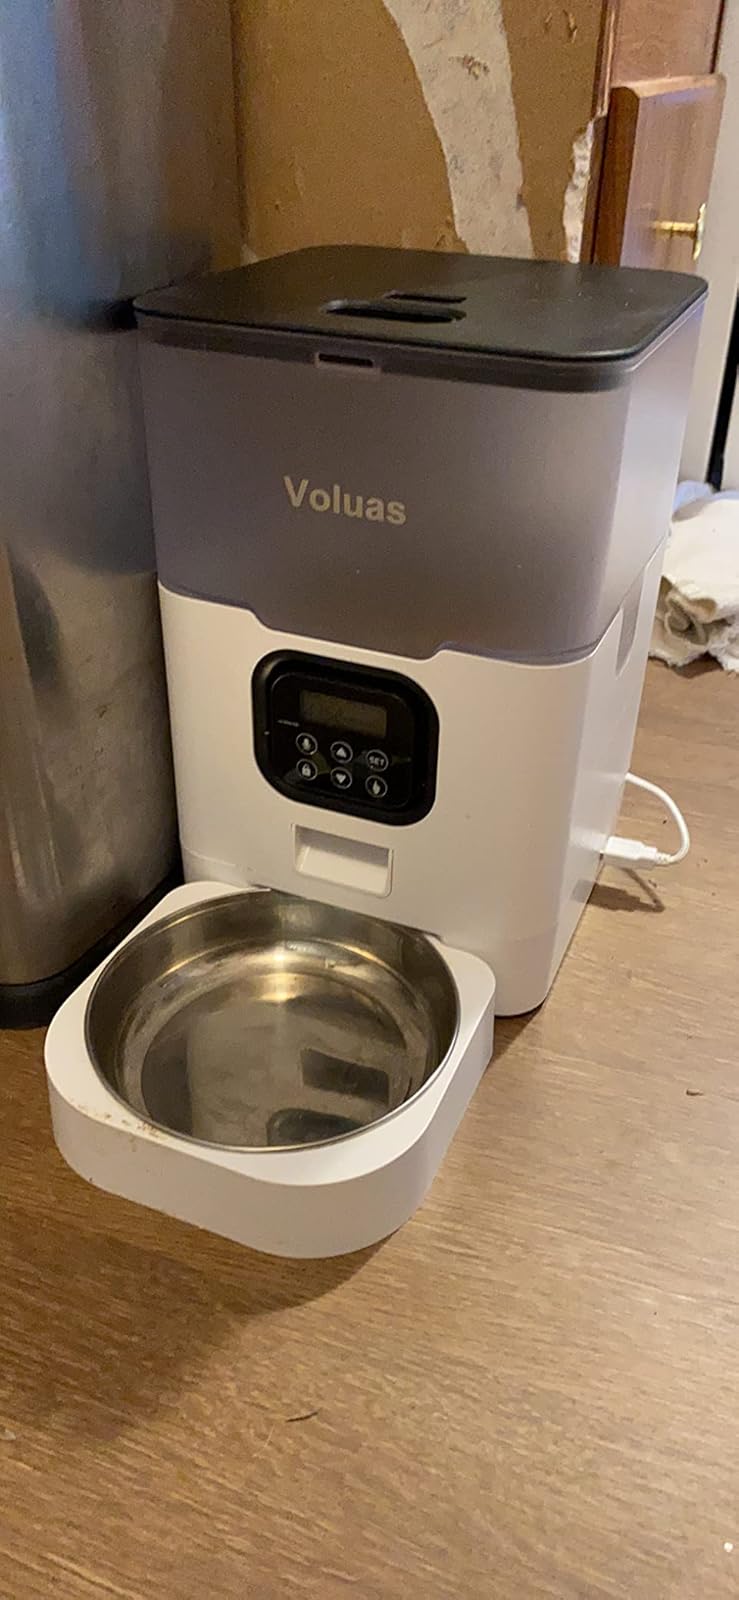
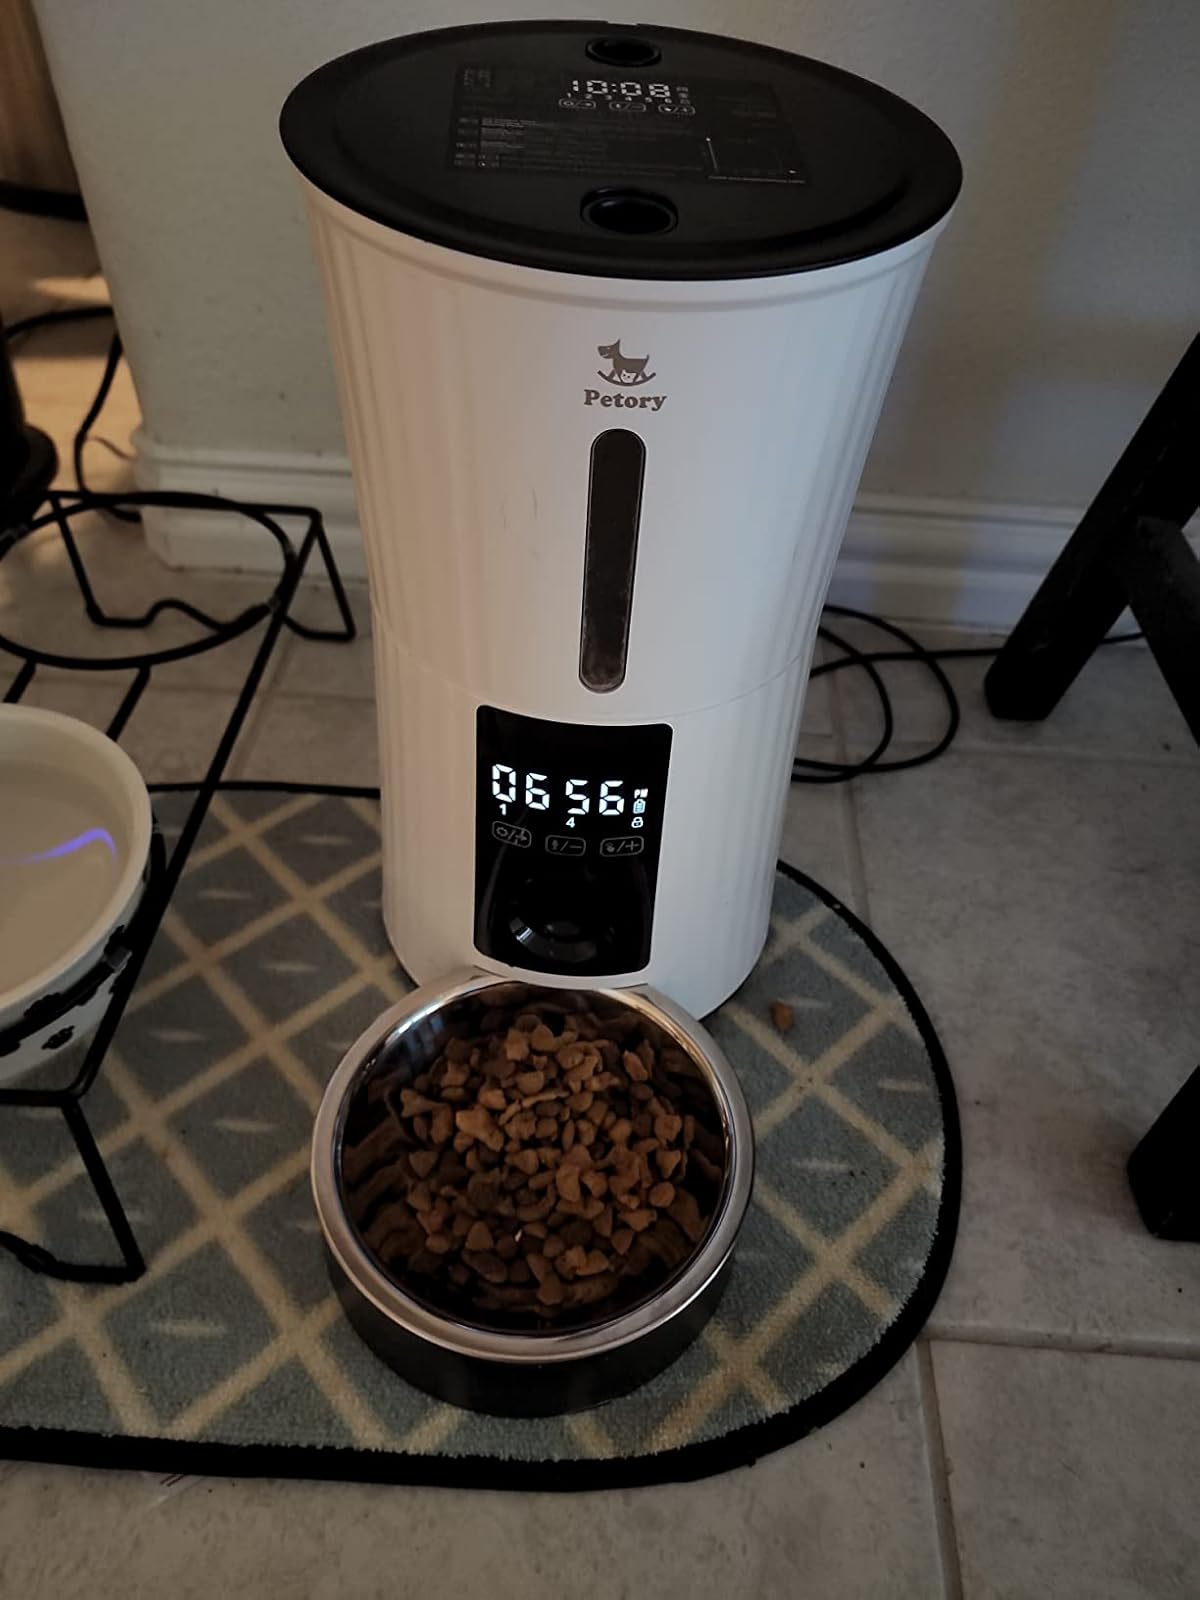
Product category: items_feeder
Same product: no